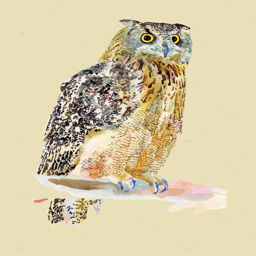
original watercolor painting of bird , owl on a branch --